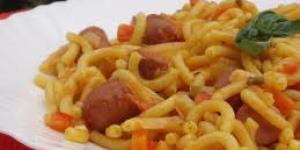
fideua con salchichas